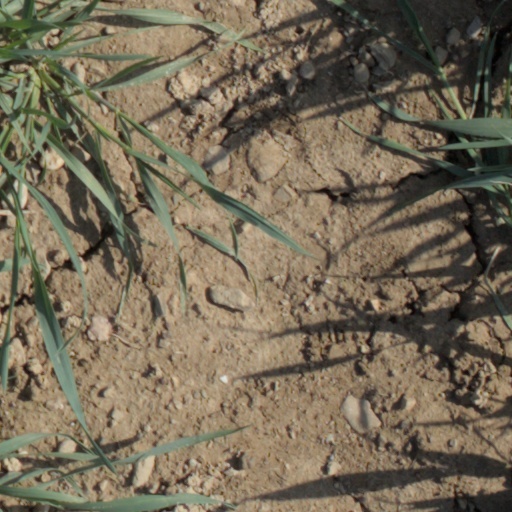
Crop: wheat